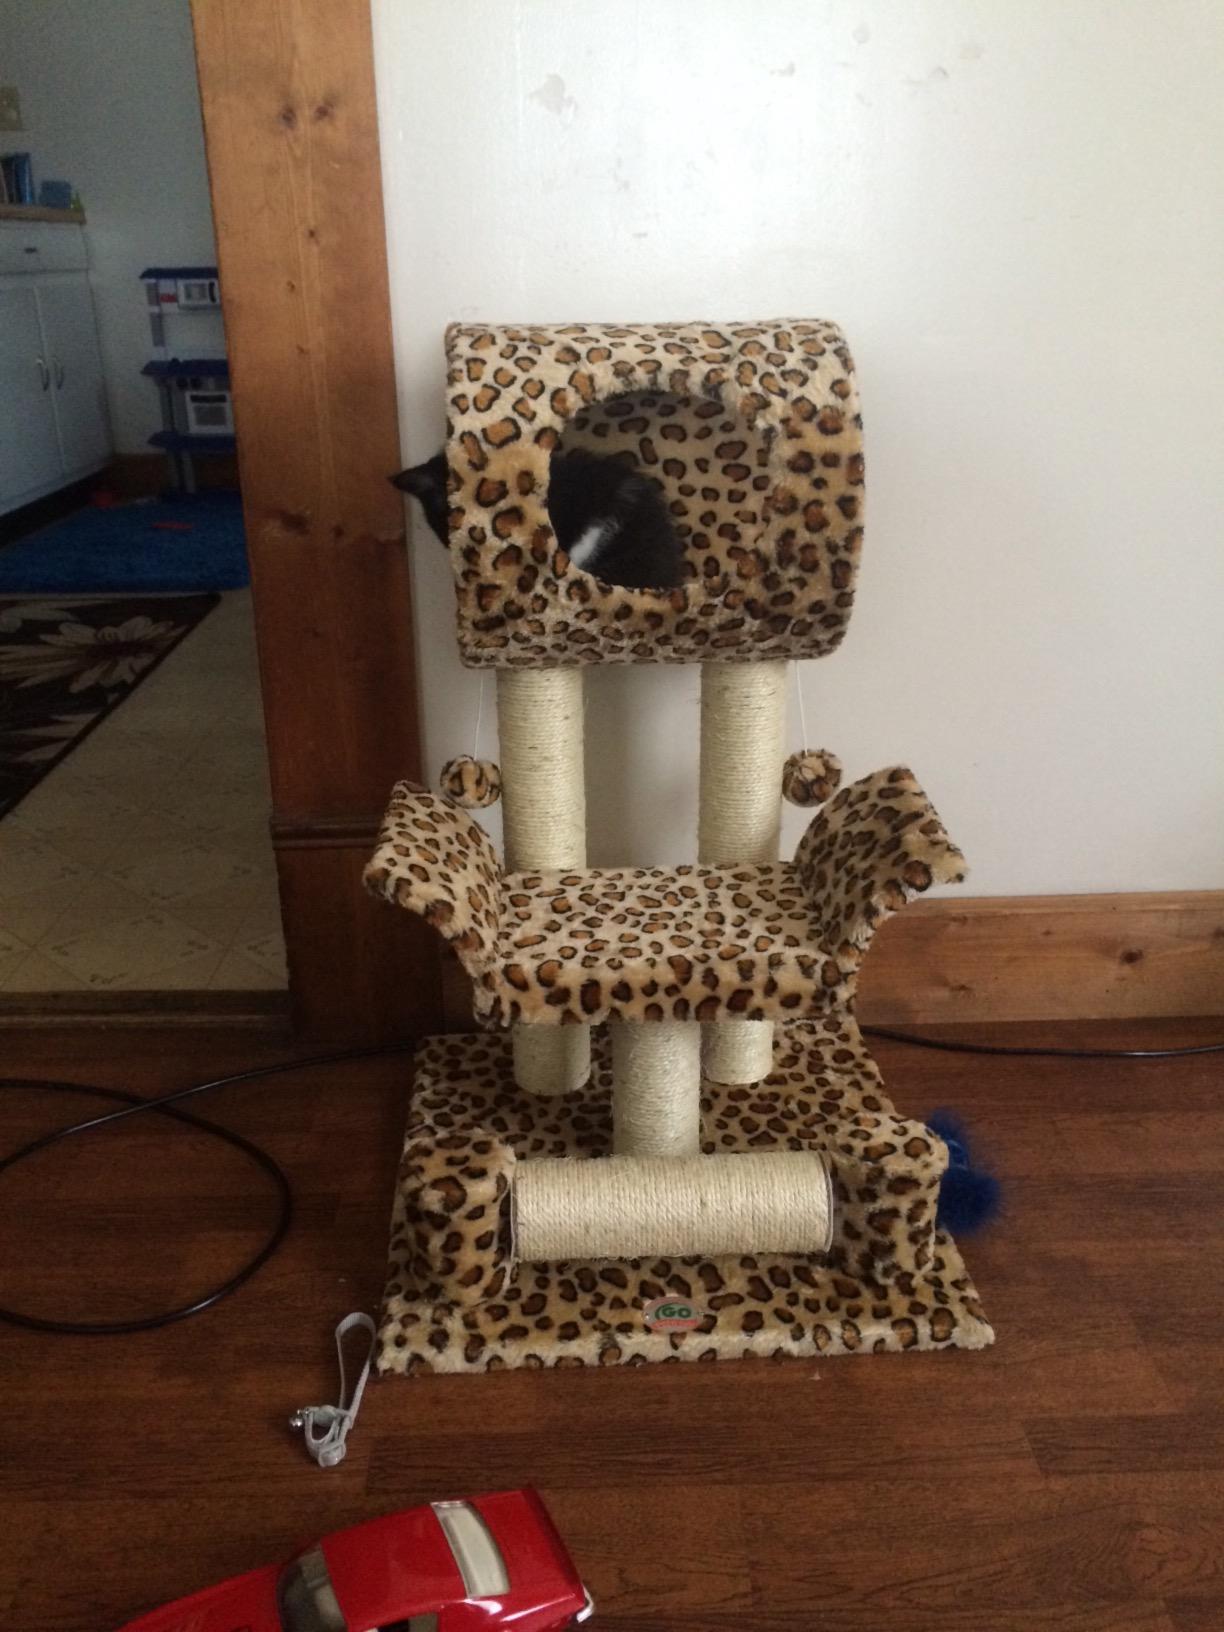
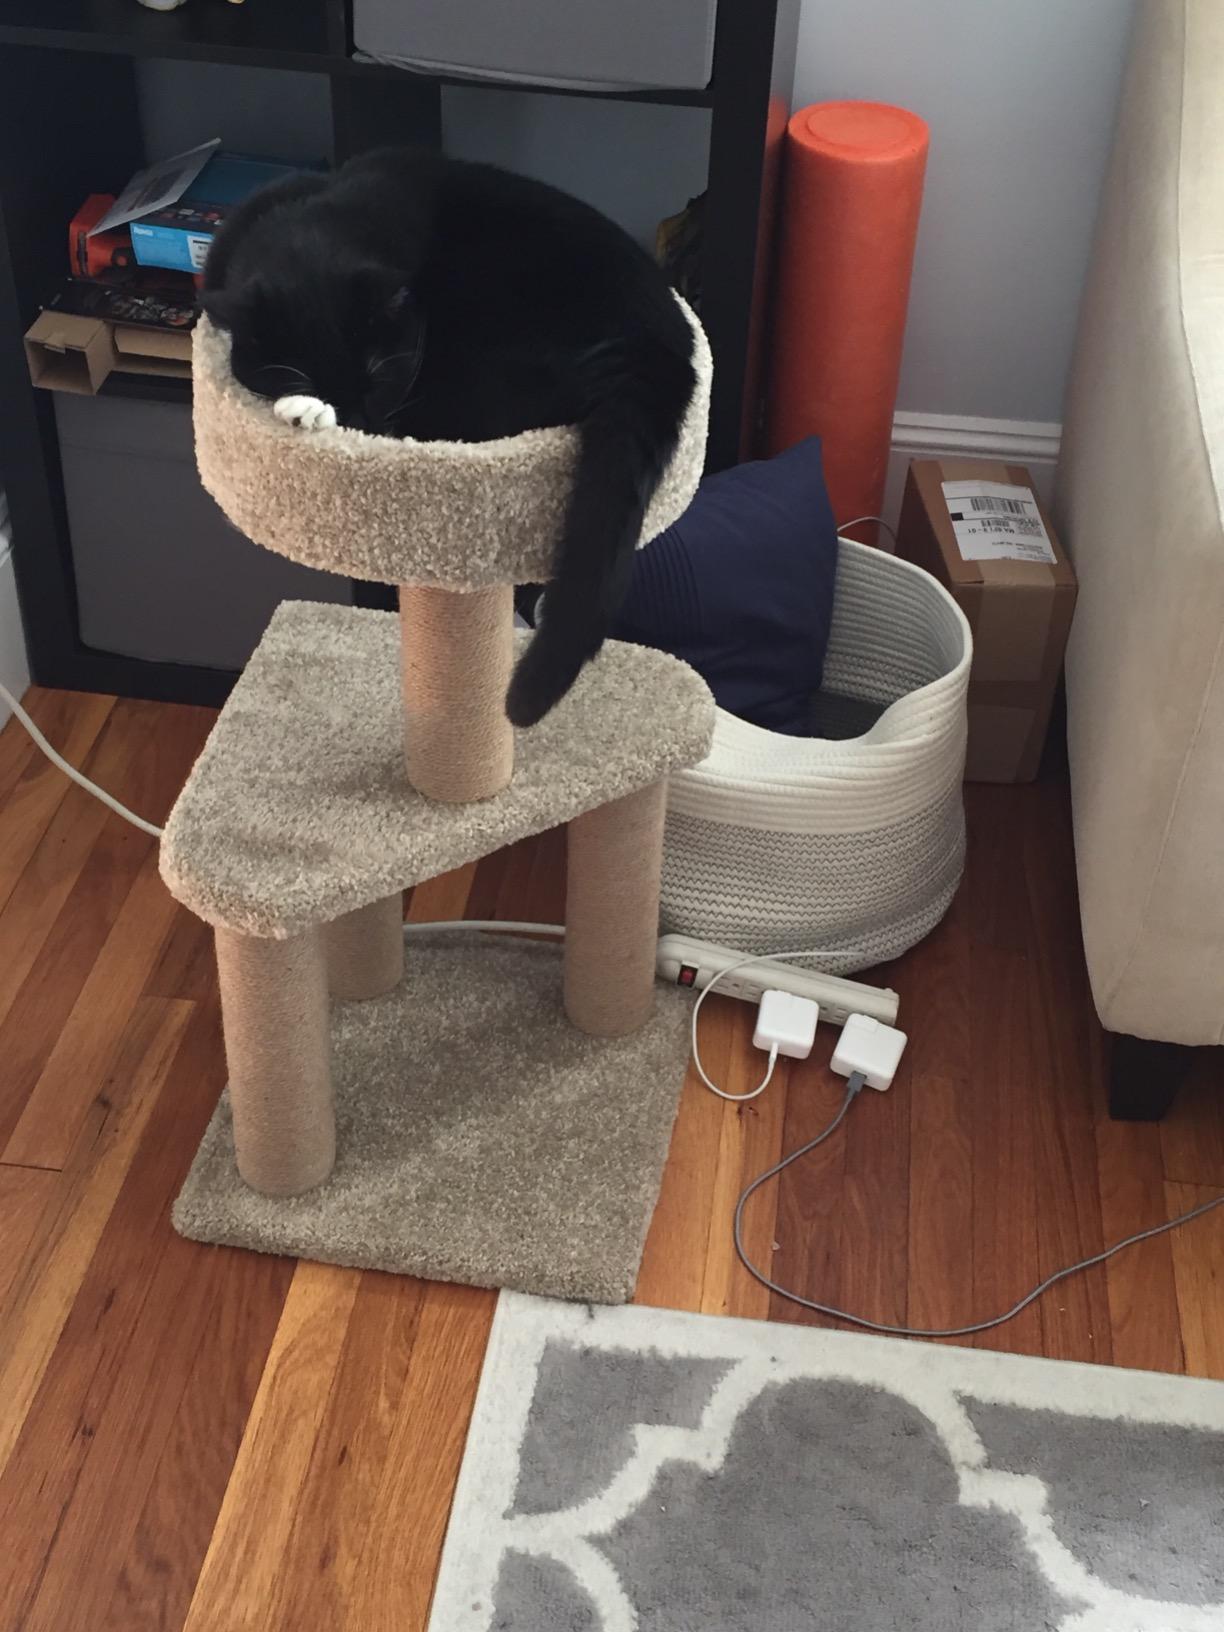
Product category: items_cat tree
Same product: no